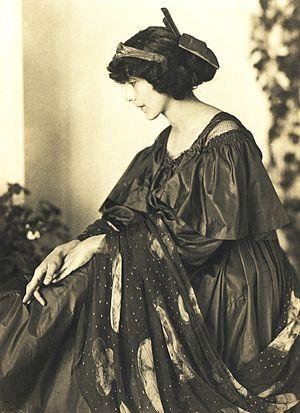
Anna Muthesius, née Anna Trippenbach le 8 décembre 1870 à Aschersleben et morte le 30 mars 1961 à Berlin, est une modéliste, styliste de mode et auteure allemande. Avec Paul Schultze-Naumburg et Henry van de Velde, Anna Muthesius a joué un rôle déterminant dans la création de modèles de vêtements féminins confortables dans le cadre du mouvement réformiste de la mode au tournant du XXᵉ siècle.